Agumbe Rainforest Research Station

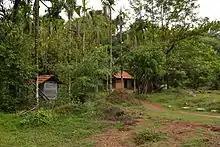
The cottages at ARRS for volunteers and researchers

ARRS managed the world's first radio-telemetry project on the King Cobra (Ophiophagus hannah, Ophiophagus kalinga), which is also the first radio-telemetry study done on any snake in India. Insight gained from this ecological study is being put into practice into king cobra management in the region. ARRS researchers have witnessed various unique behaviors among the species including a male king cobra killing a possibly pregnant female, a rare behavior even among mammals.